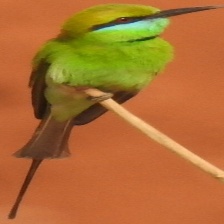
Species: ASIAN GREEN BEE EATER
Scientific name: MEROPS ORIENTALIS
ImageNet parent category: bee_eater